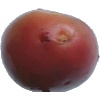
Label: Potato Red Washed 1